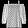
Label: Shirt